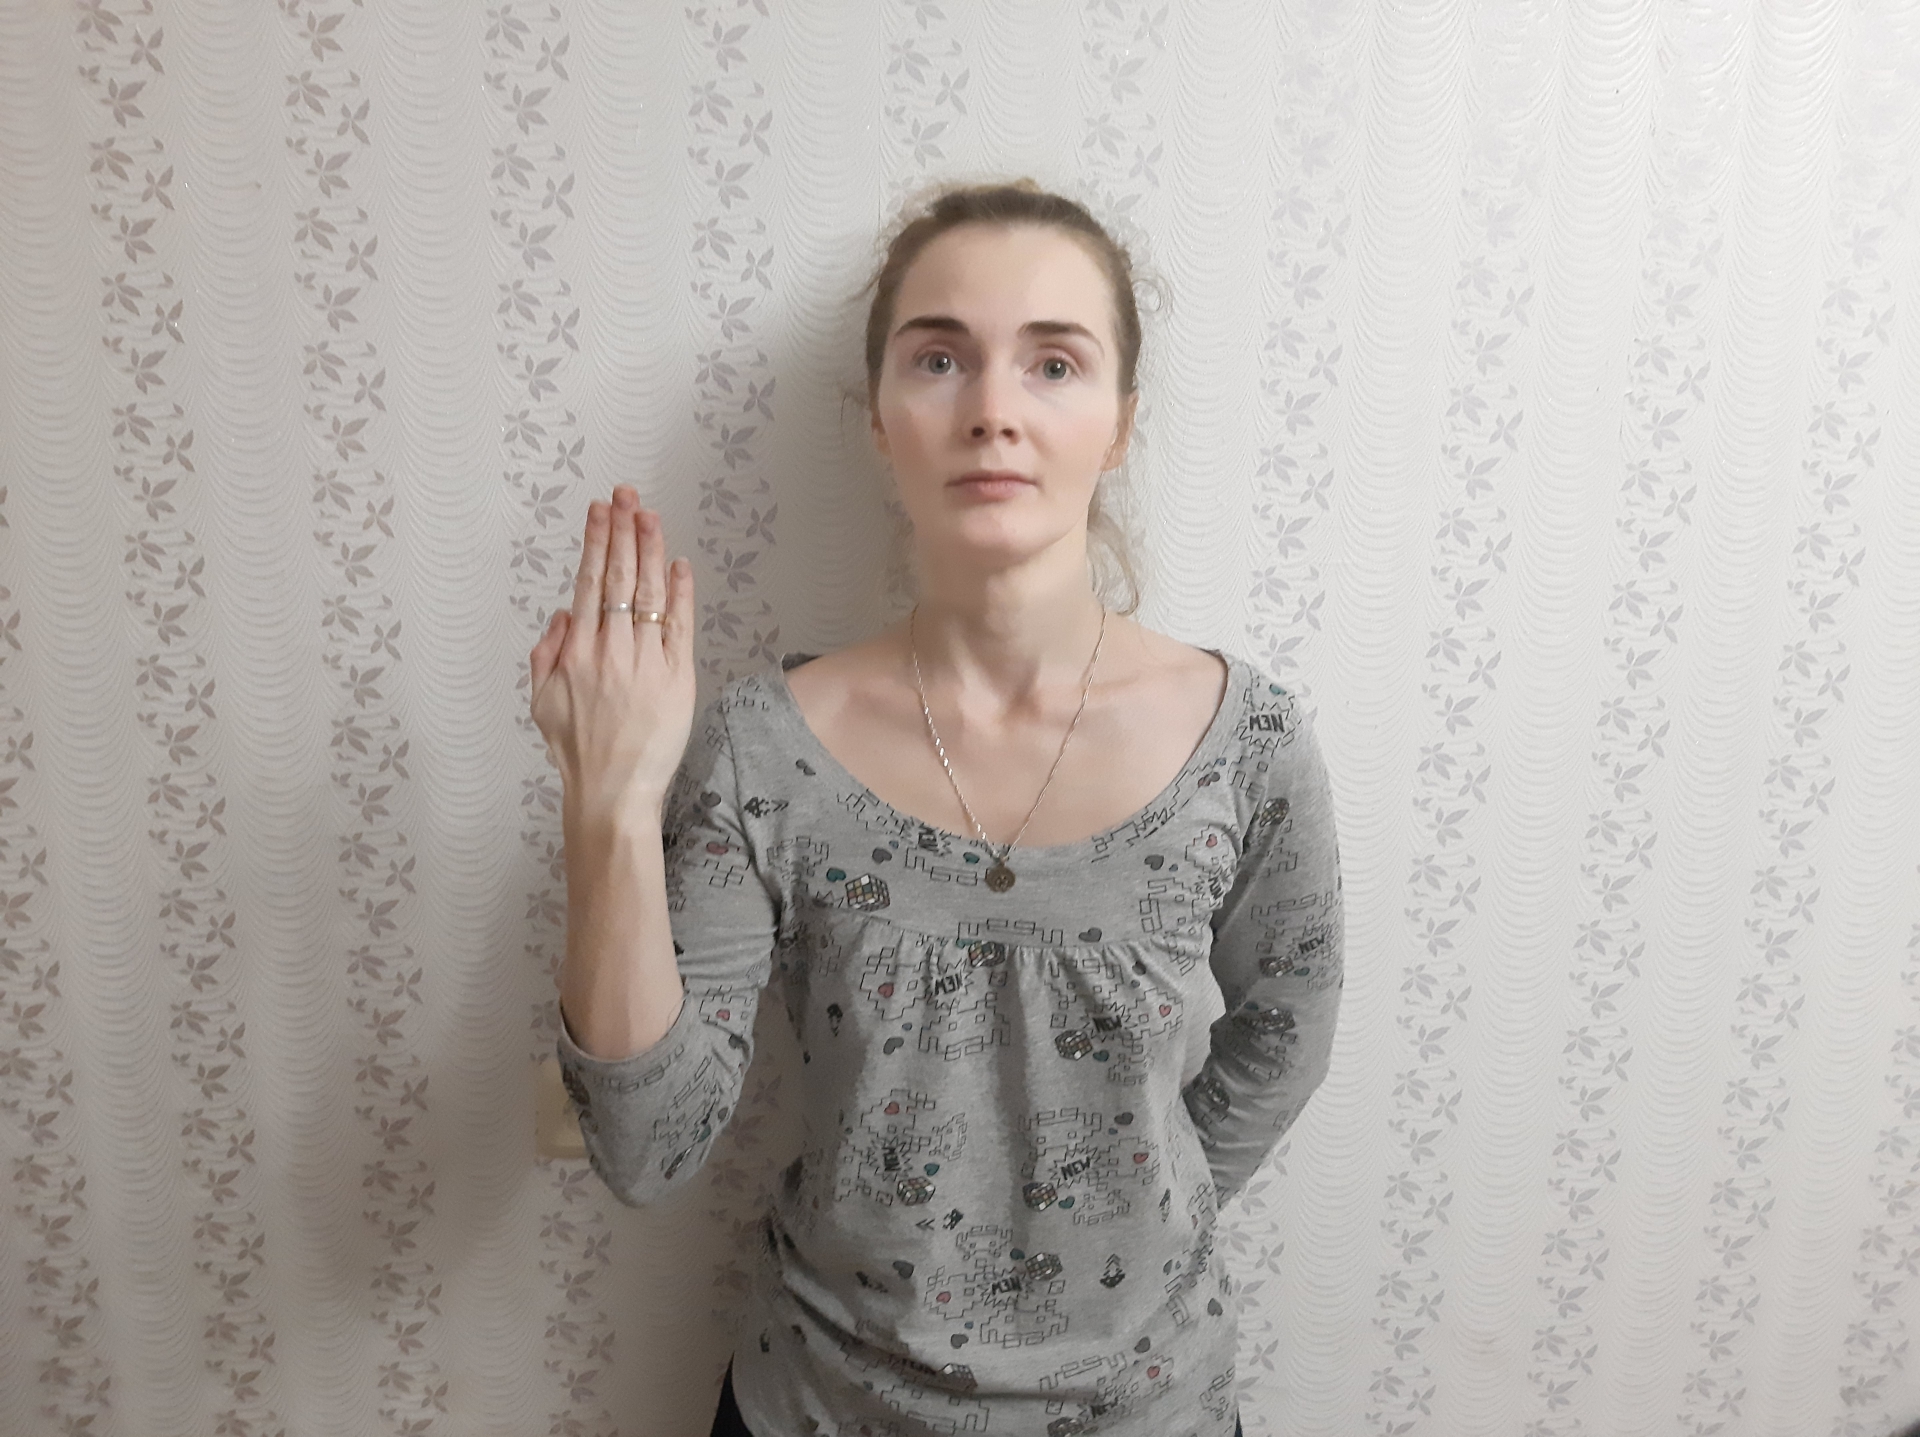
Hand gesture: stop_inverted